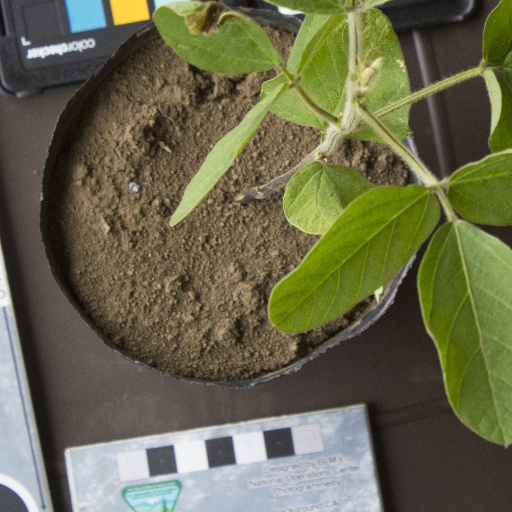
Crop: soybean